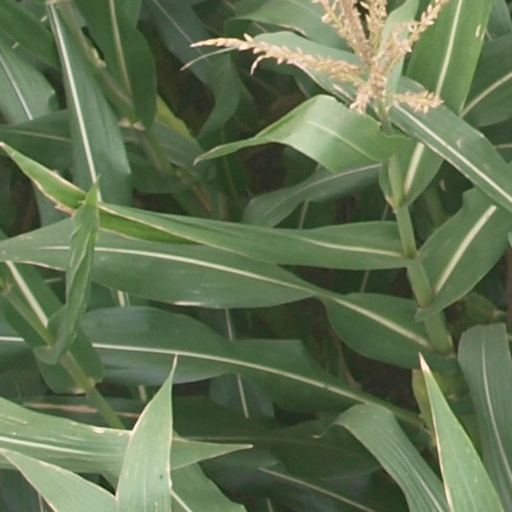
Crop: maize; corn